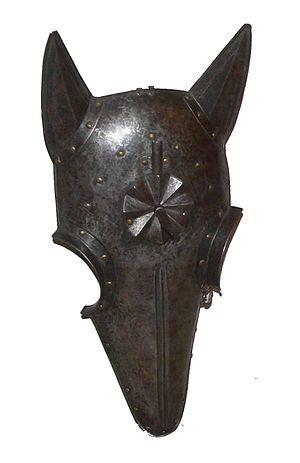
Chanfrain, Savoie, XVIe siècle. Musée du chateau de Morges, Suisse.
Le chanfrein est la petite surface formée par une arête abattue. Cette surface plate est souvent obtenue par limage de l'arête d'une pièce en pierre, en bois ou en métal. Généralement, le chanfrein entre deux faces à angle droit est à 45°.